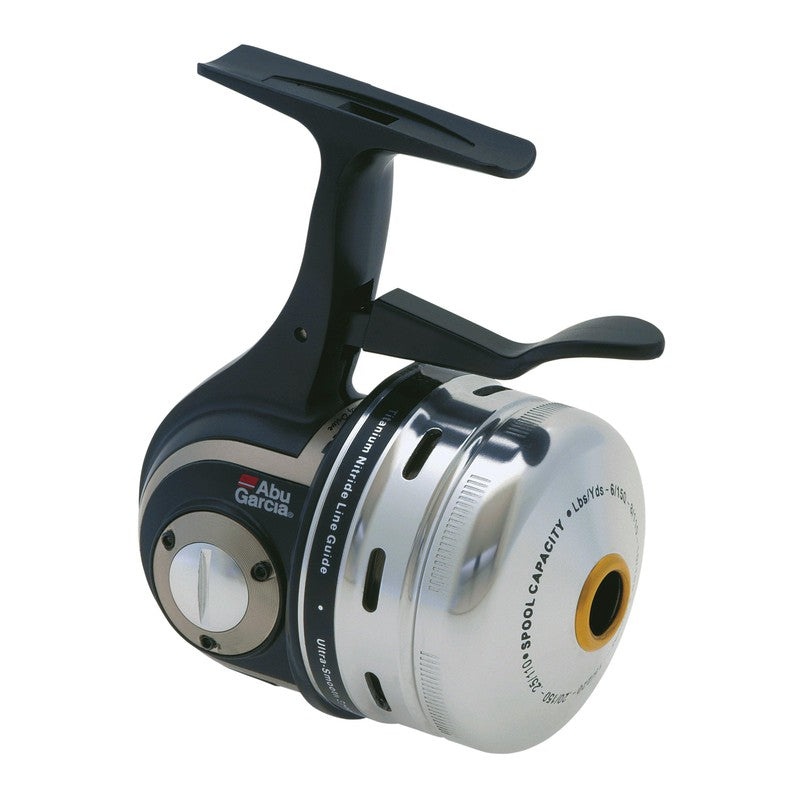
Abumatic® 276i Spincast
De diseño exclusivo presenta una transmisión Duragear™ de dos rodamientos e incluye un rodamiento antirretroceso instantáneo y un freno suave de 8 libras de frenado máximo. Su pick up asegura una salida de línea uniforme gracias al guía hilos de titanio. El 276i incluye hilo de 8 libras.
Brand: Abu Garcia
Category: Sporting Goods > Outdoor Recreation > Fishing > Fishing Reels > Spincast Fishing Reels